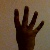
The image shows a hand gesture representing the number 4 in Indian Sign Language.